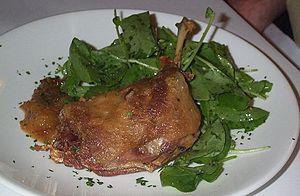
Le confit de canard est une spécialité culinaire du sud-ouest de la France.